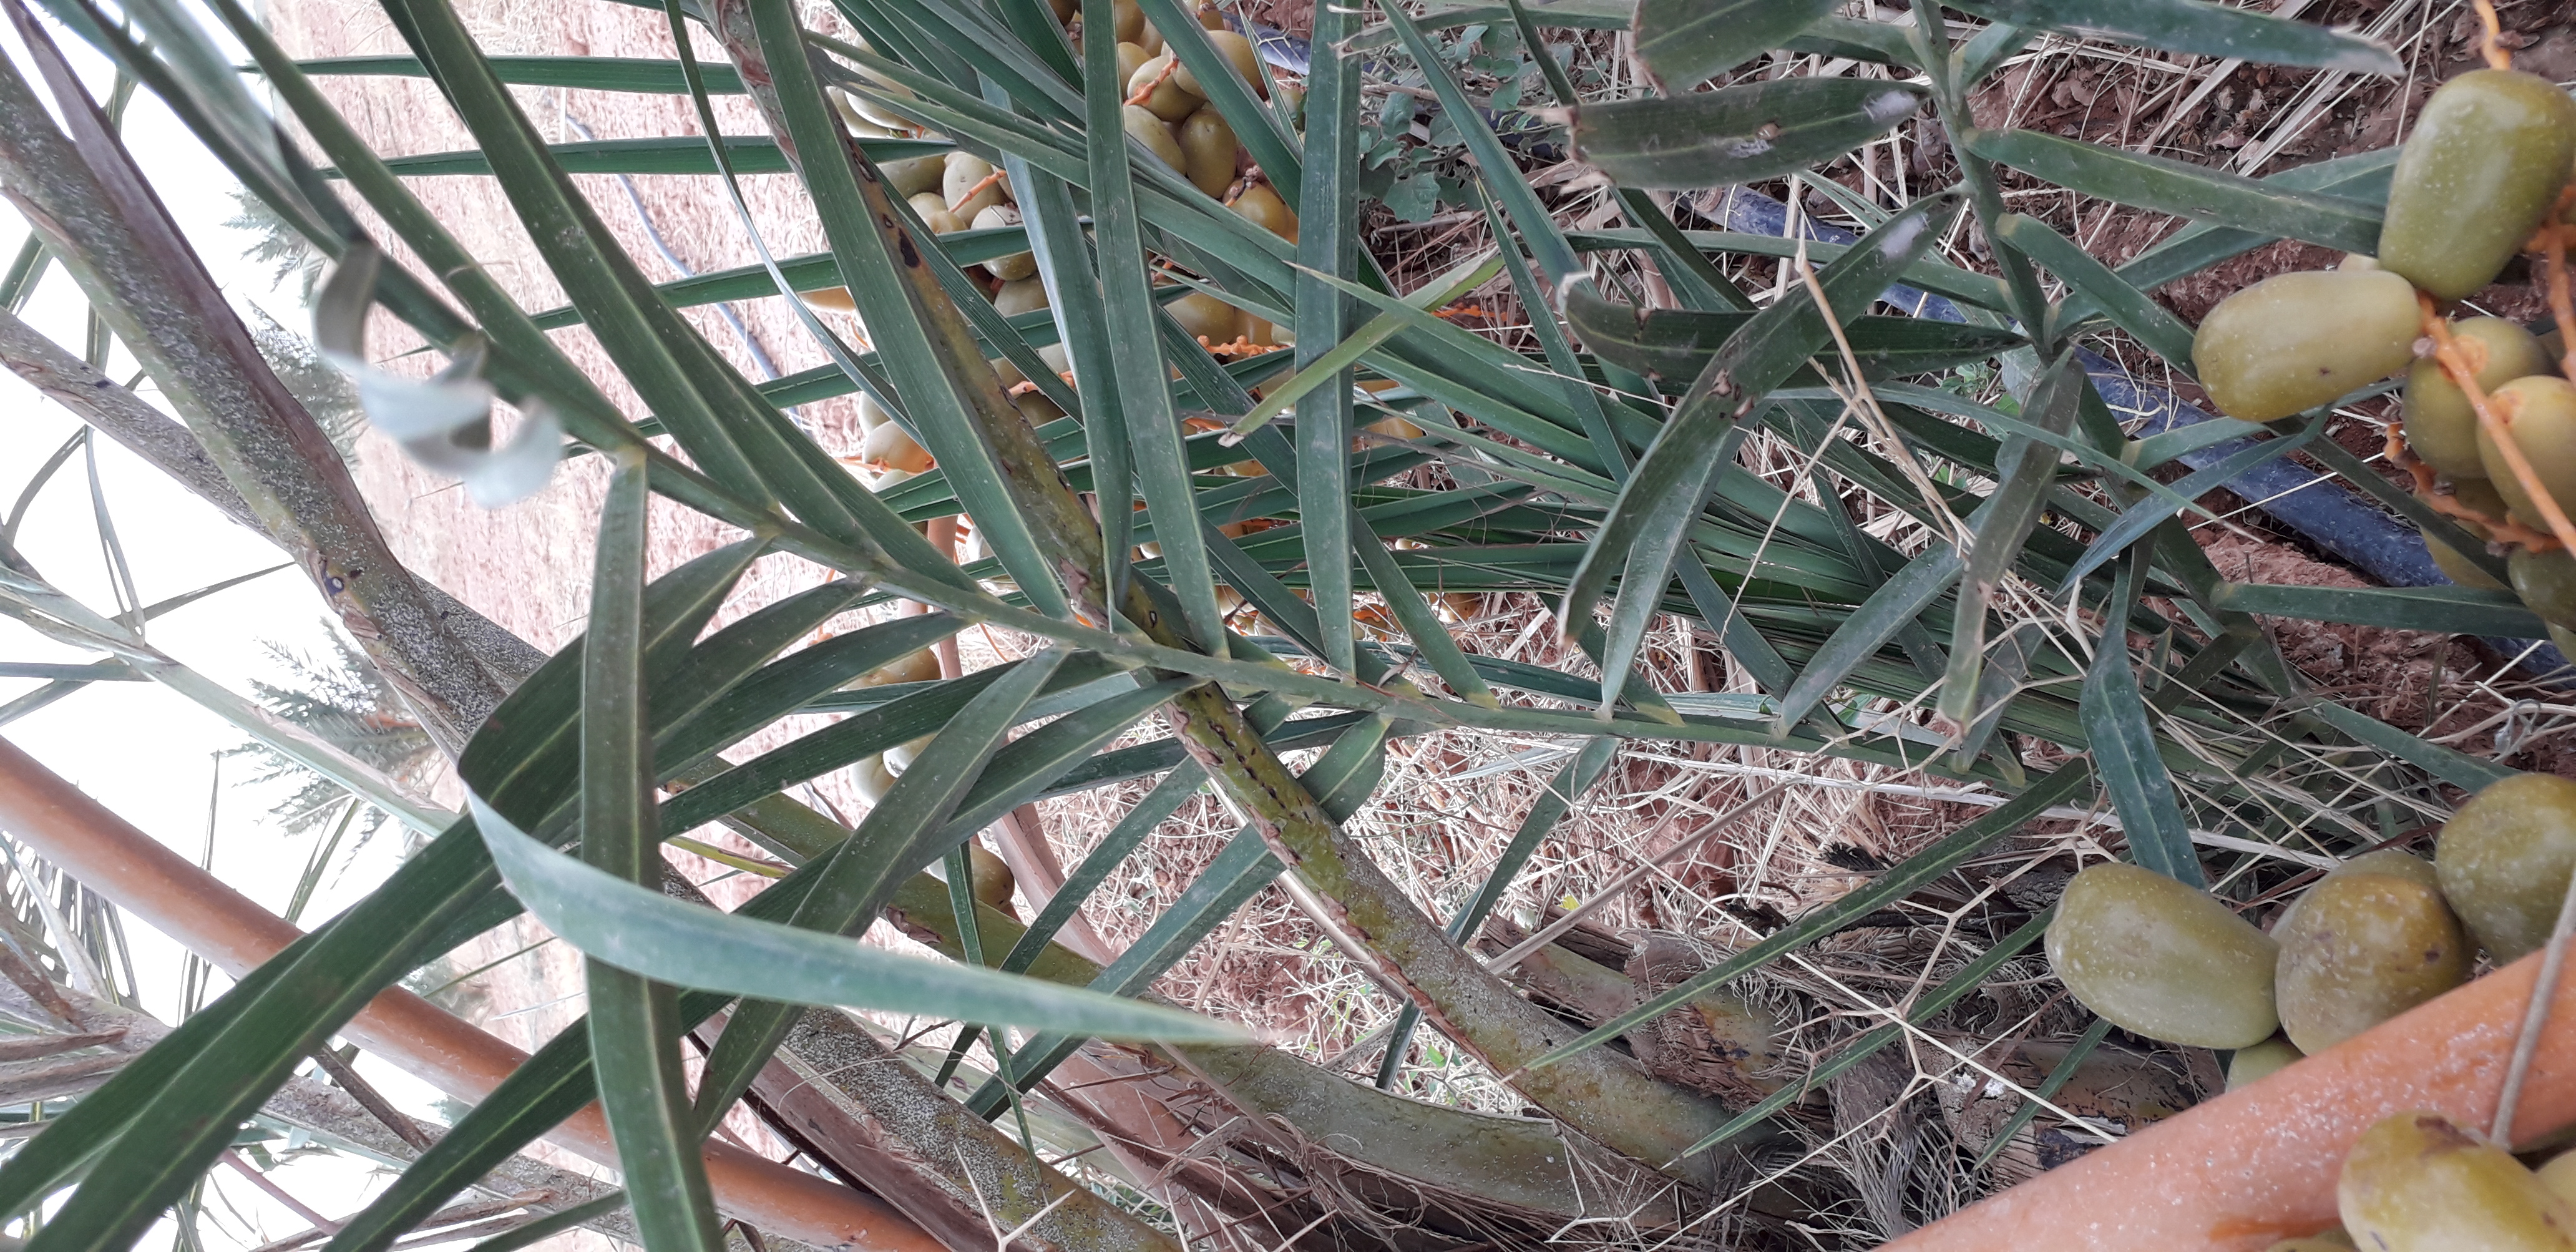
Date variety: Boufagous